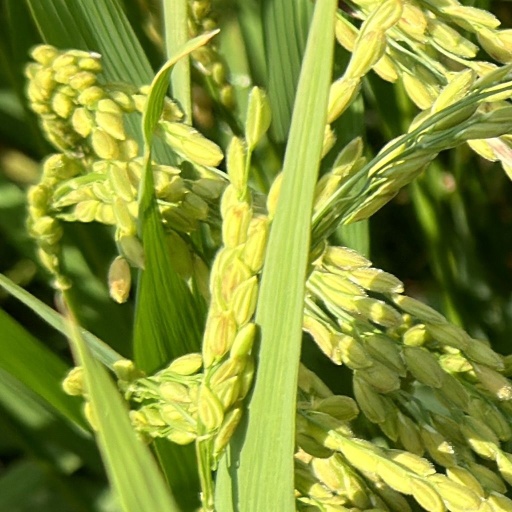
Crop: rice